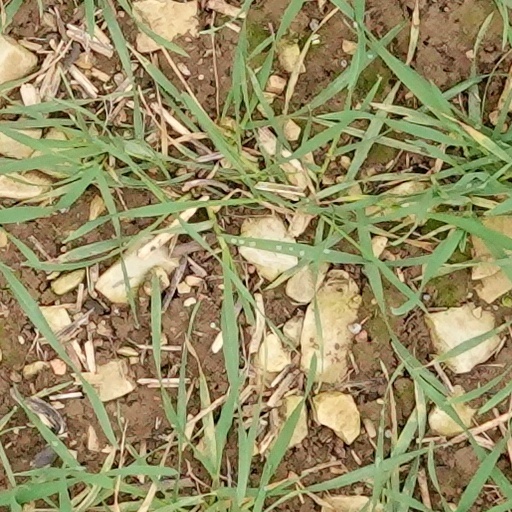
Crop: wheat